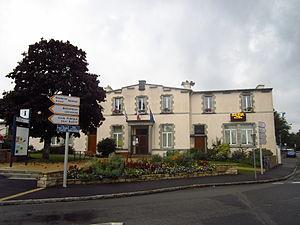
Mairie de Bohars, Finistère
Bohars [boaʁ] est une commune française du département du Finistère, dans la région Bretagne, en France.